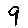
Label: 9